Brownlow Cecil, 4th Marquess of Exeter

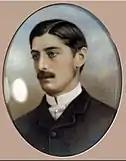
Portrait miniature by T. Hargreaves

Exeter was elected to the House of Commons for Northamptonshire North in 1877, a seat he held until 1895, and served under his kinsman Lord Salisbury as Vice-Chamberlain of the Household from 1891 to 1892. In 1891 he was admitted to the Privy Council. He succeeded his father in the marquessate in 1895 and took his seat in the House of Lords.